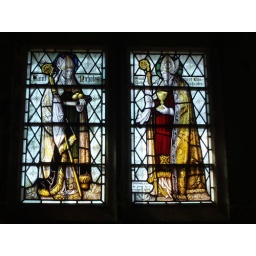
Stained glass window in the Cloisters of Chichester Cathedral. (P4072112)